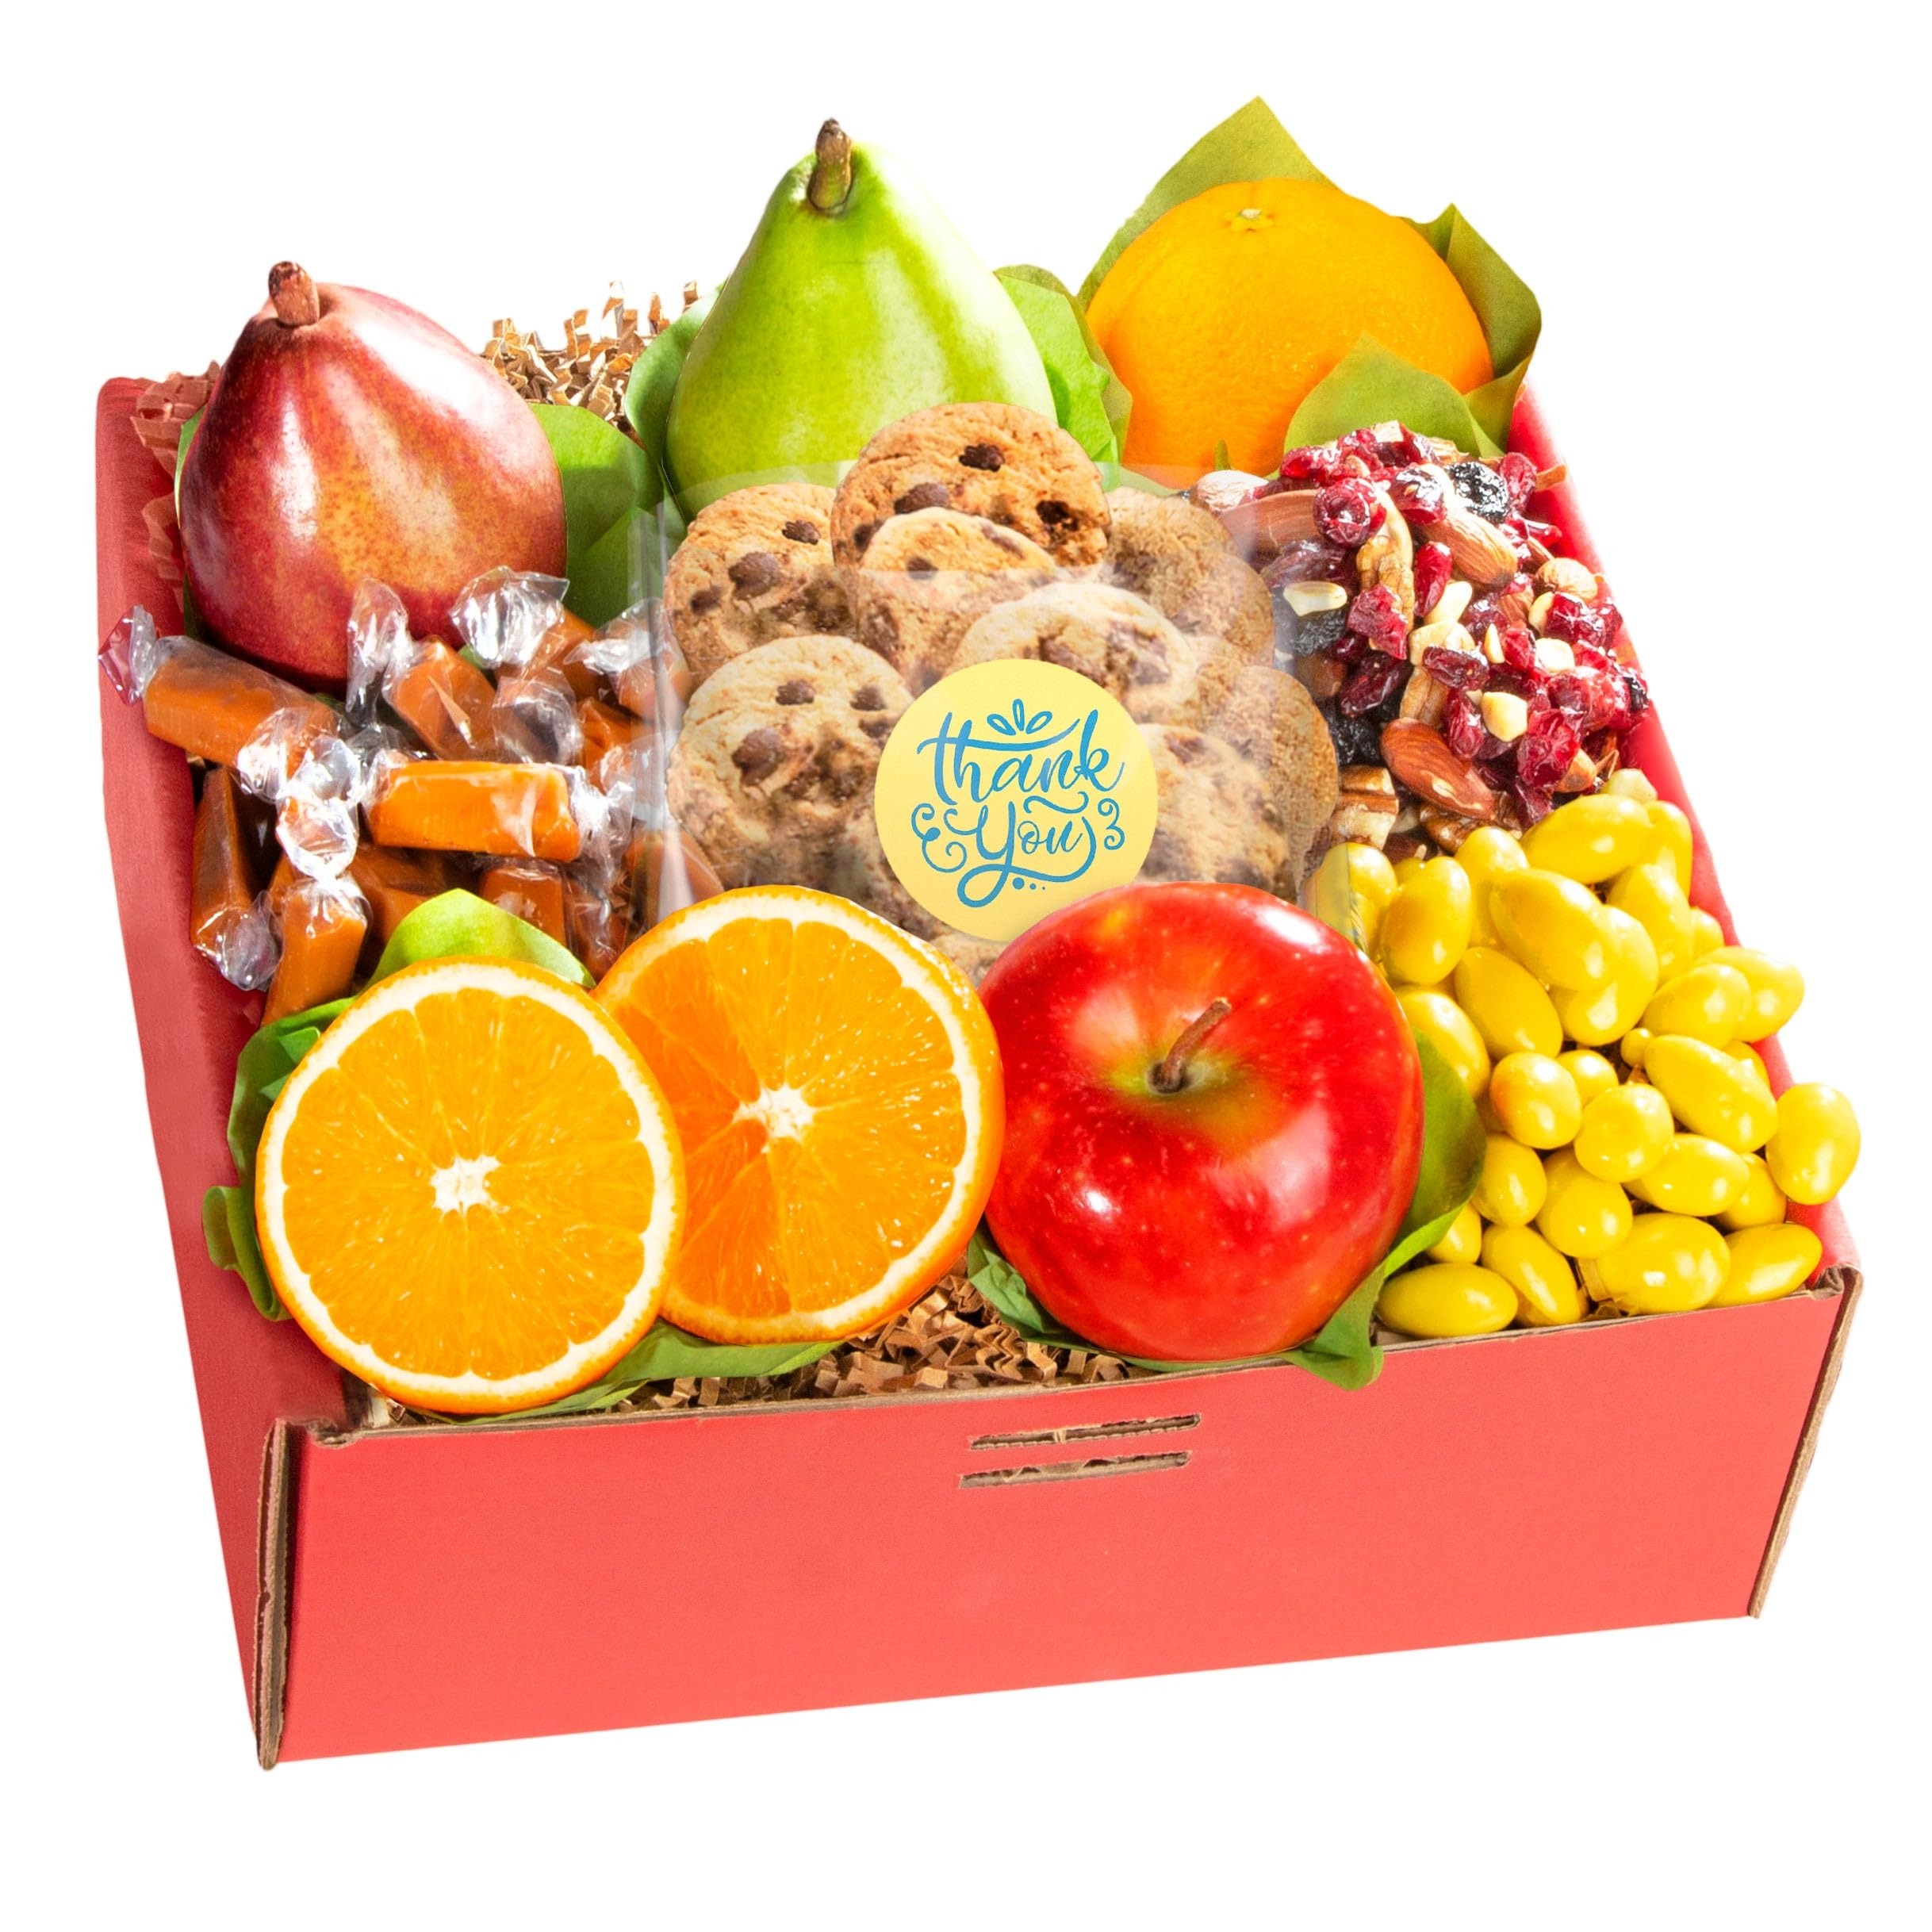
Item Name: GreatFoods Thank You Fresh Fruit & Sweets Gift Box with Gummie Rings, Sea Salt Caramel, Trail Mix and More, Fruit Basket Gift for Corporate Gifting, Snack Gift Basket, Gourmet Food Gifts, spring gifts
Bullet Point 1: This special Thank You Box includes 1 Green D'anjou Pear, 1 Red D'anjou Pear, 1 Braeburn Apple, 1 Navel Orange, 3 oz Lemon Crème Almonds, 3 oz Chocolate Chip Cookies, 3 oz Peach Gummy Rings, 3 oz Trail Mix and 3 oz Sea Salt Caramels
Bullet Point 2: Give the ultimate Thank You gift of giving with this beautiful eye popping sturdy gift box
Bullet Point 3: Make special someone's day one to remember with this box of deliciousness. There's nothing more thoughtful and exciting than a beautifully designed gift box filled with fruits and sweet treats.
Bullet Point 4: Measures 3"H x 10-3/4"W x 10-1/4"L
Bullet Point 5: Shipping Information: Our fruit baskets are packed to order on the day that they are shipped to ensure maximum freshness. To protect the quality of the fruit, we also pack cushioning straw around each fruit piece which requires packing the gift lower in the basket than shown on the web.
Product Description: Send someone who's especially sweet a gift of gratitude and good taste! They'll love this sturdy gift box filled with California fresh fruit, sweets, cookies and more. Altogether these yummy treats make a great gift for teachers, friends and coworkers. This delightful gift assortment is a delicious way to say "thank you".
Value: 1.0
Unit: Count

Price: 39.99